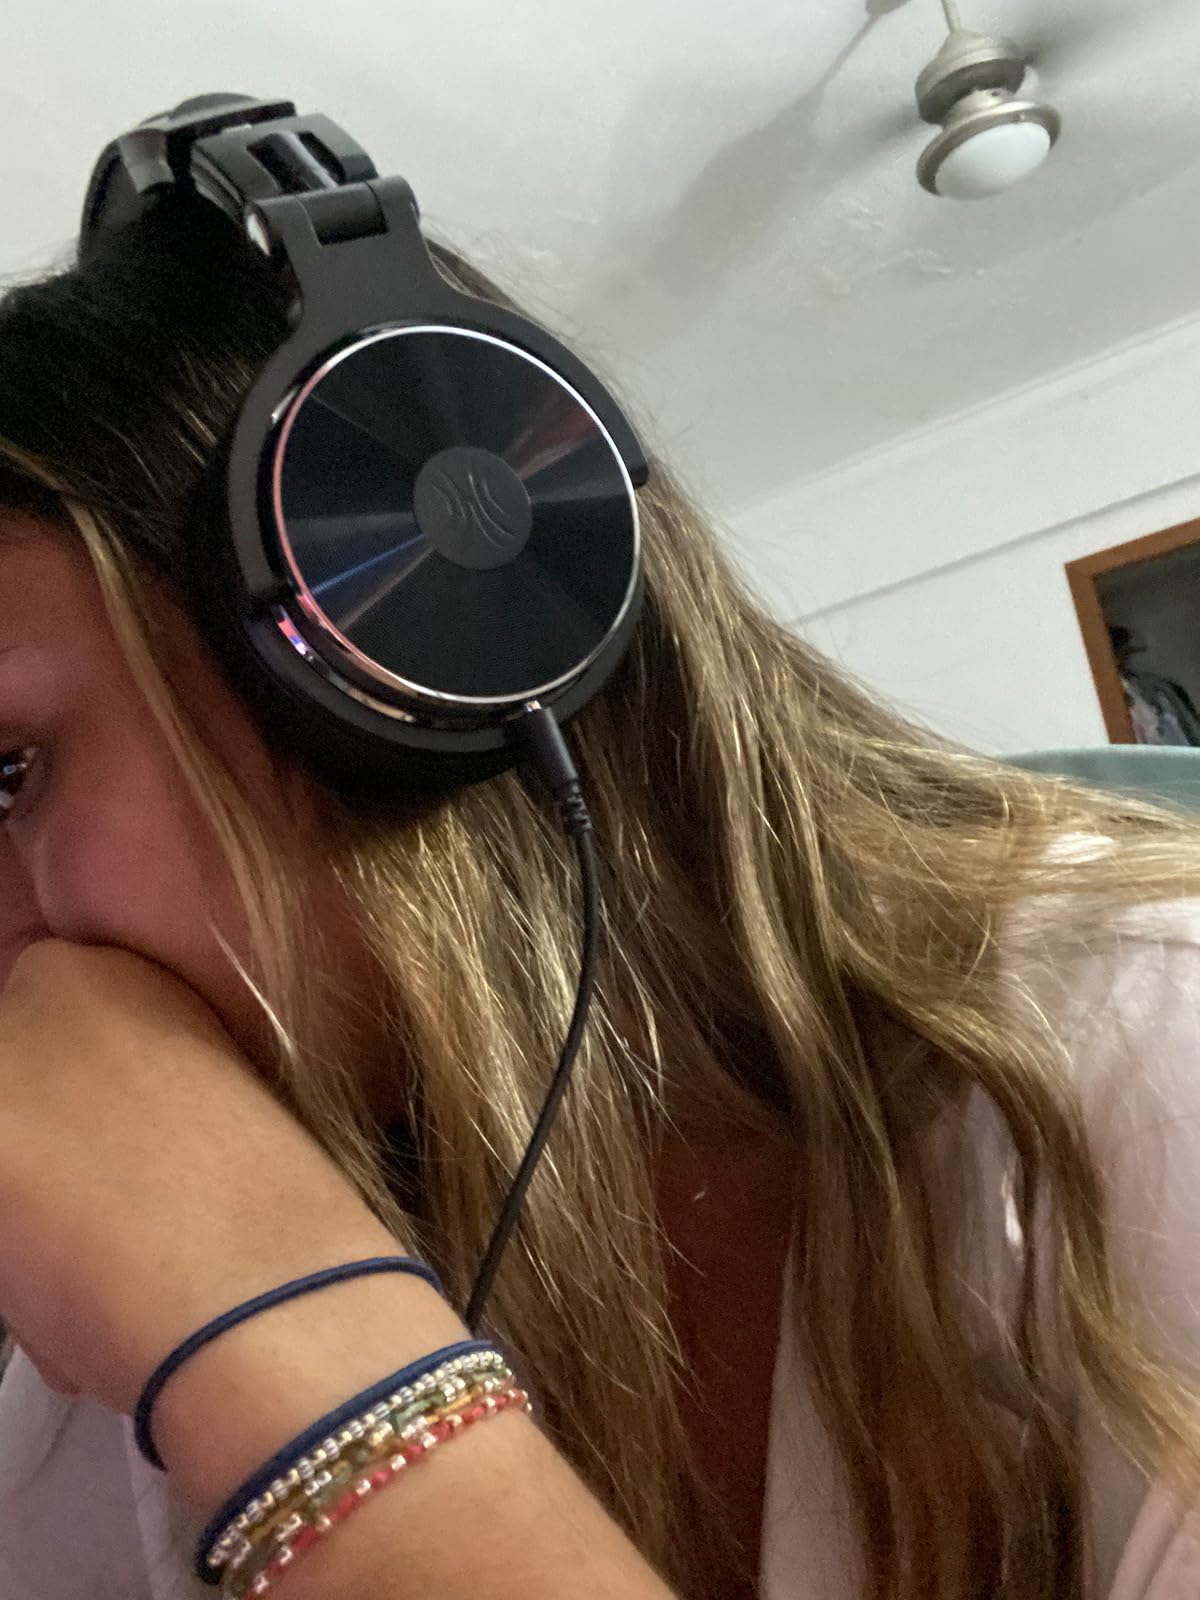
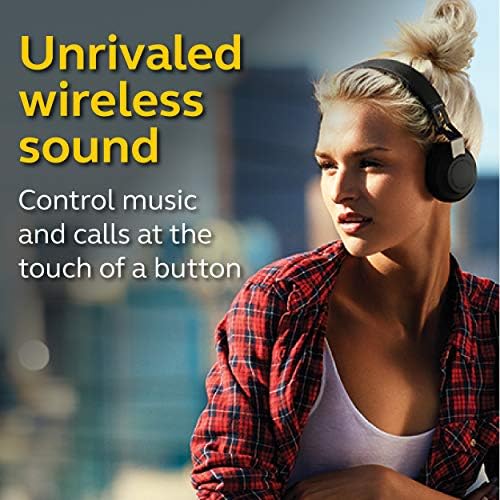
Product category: headphones
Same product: no